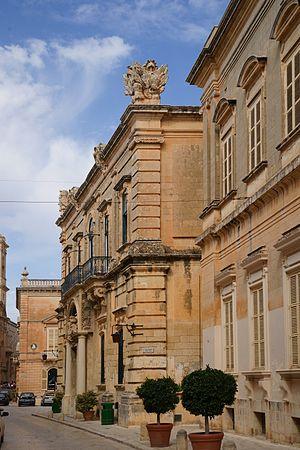
Charles François de Mondion est un architecte français, élève de Vauban, principalement connu pour ses réalisations à Malte pour le compte de l'ordre de Saint-Jean de Jérusalem.